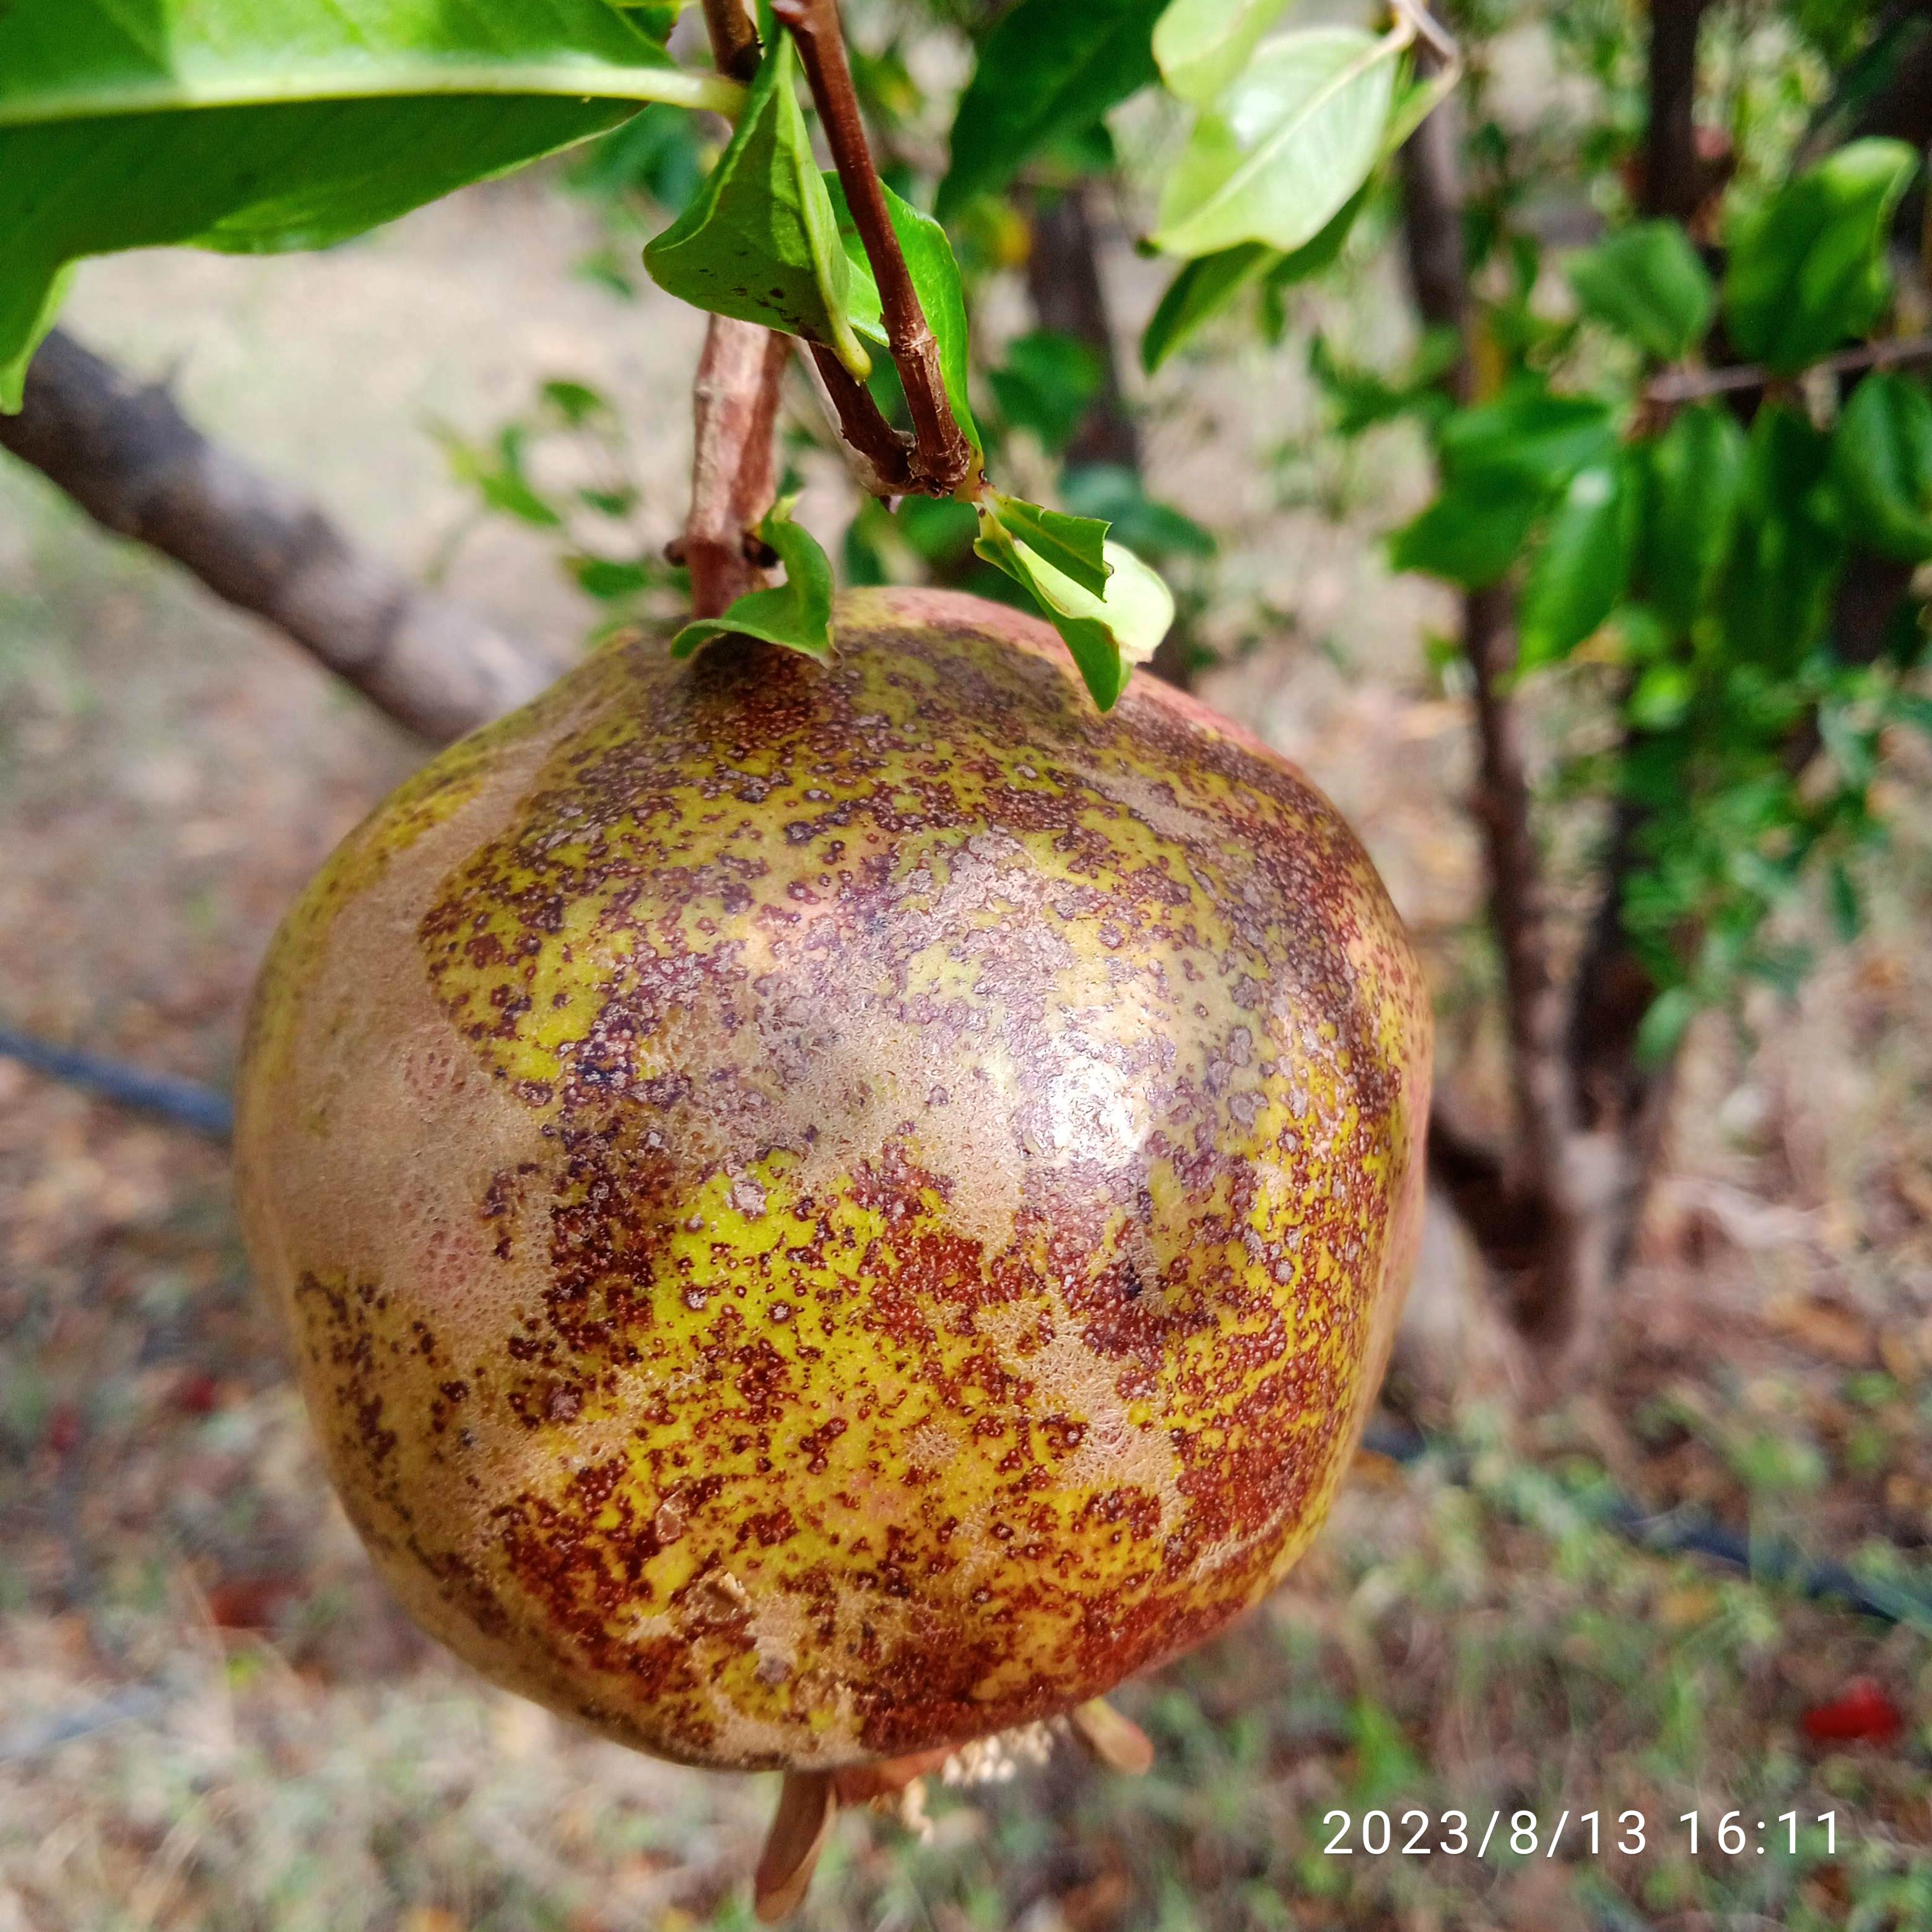
Label: Cercospora